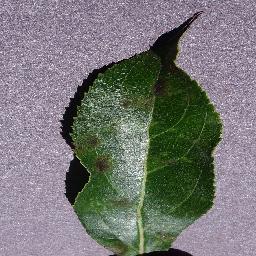
Label: Apple___Apple_scab